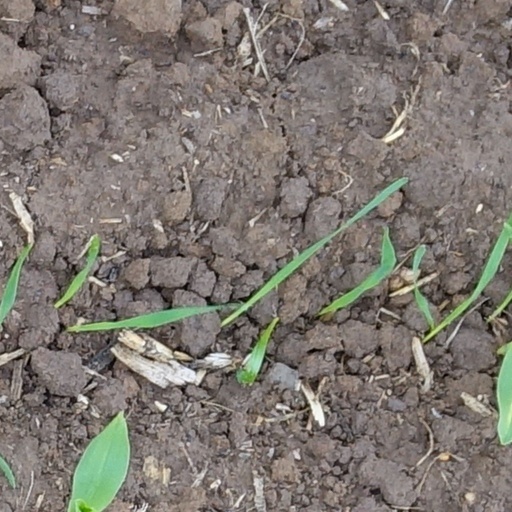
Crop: wheat